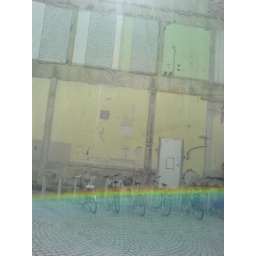
the wall next to new library in turku with bicycles and rainbow flare.